Hautbellain

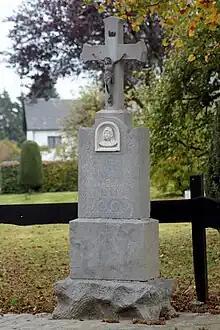
A chapel in Beesslek

Hautbellain is a village in the commune of Troisvierges, in northern Luxembourg. , the village has a population of 233.